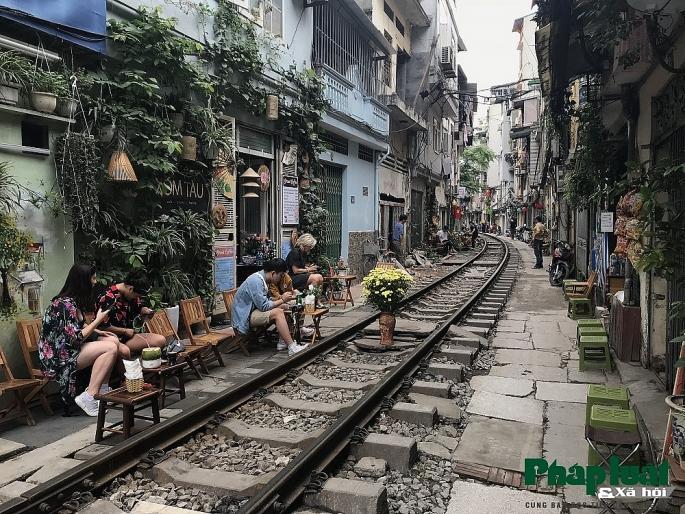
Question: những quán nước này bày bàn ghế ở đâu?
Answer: ở hai bên đường tàu